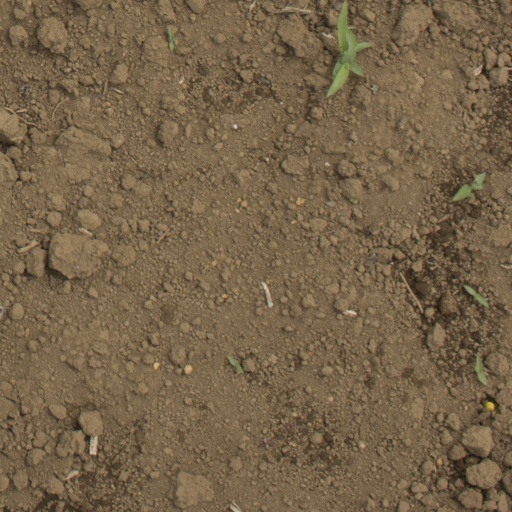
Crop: Jerusalem artichoke